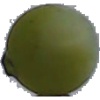
Label: Grape White 4